Tomato seed oil

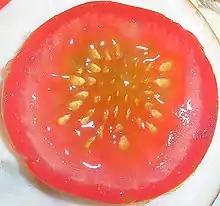
Tomato seeds

Tomato seed oil is a vegetable oil extracted from the seeds of tomatoes.